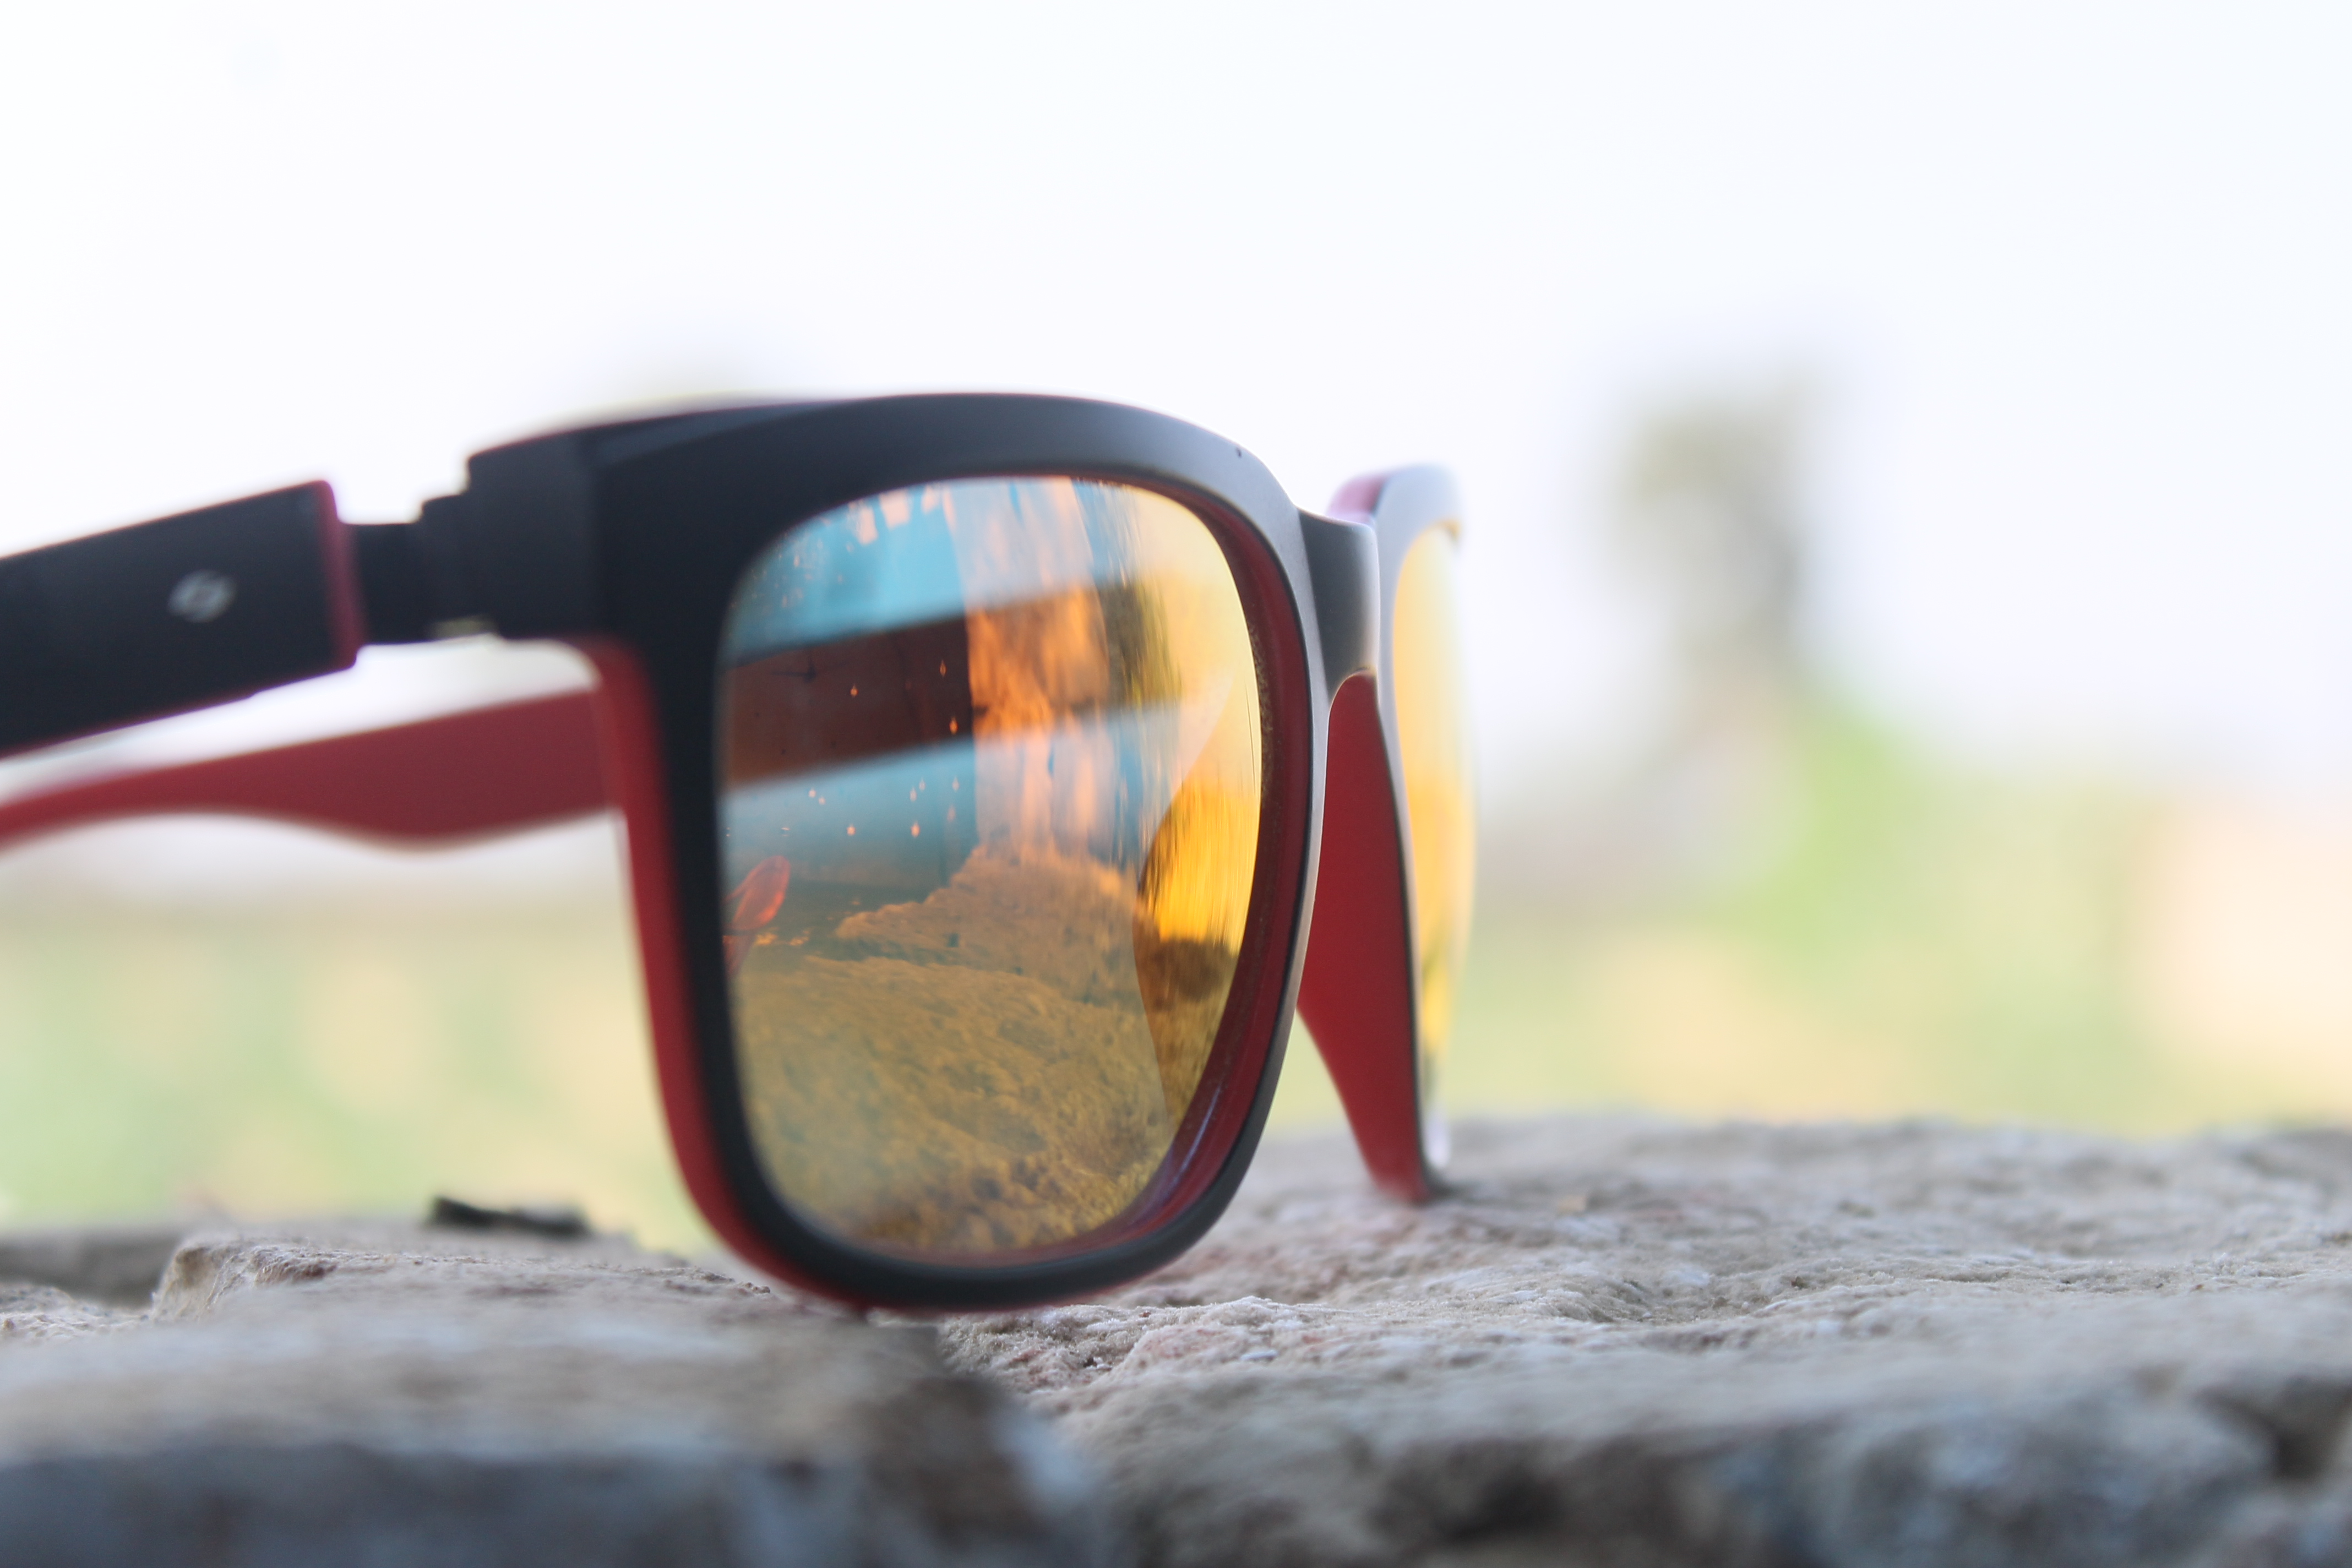
specs, eyewear, sunglasses, yellow, vision care, glasses, photography, goggles, product, product design, personal protective equipment